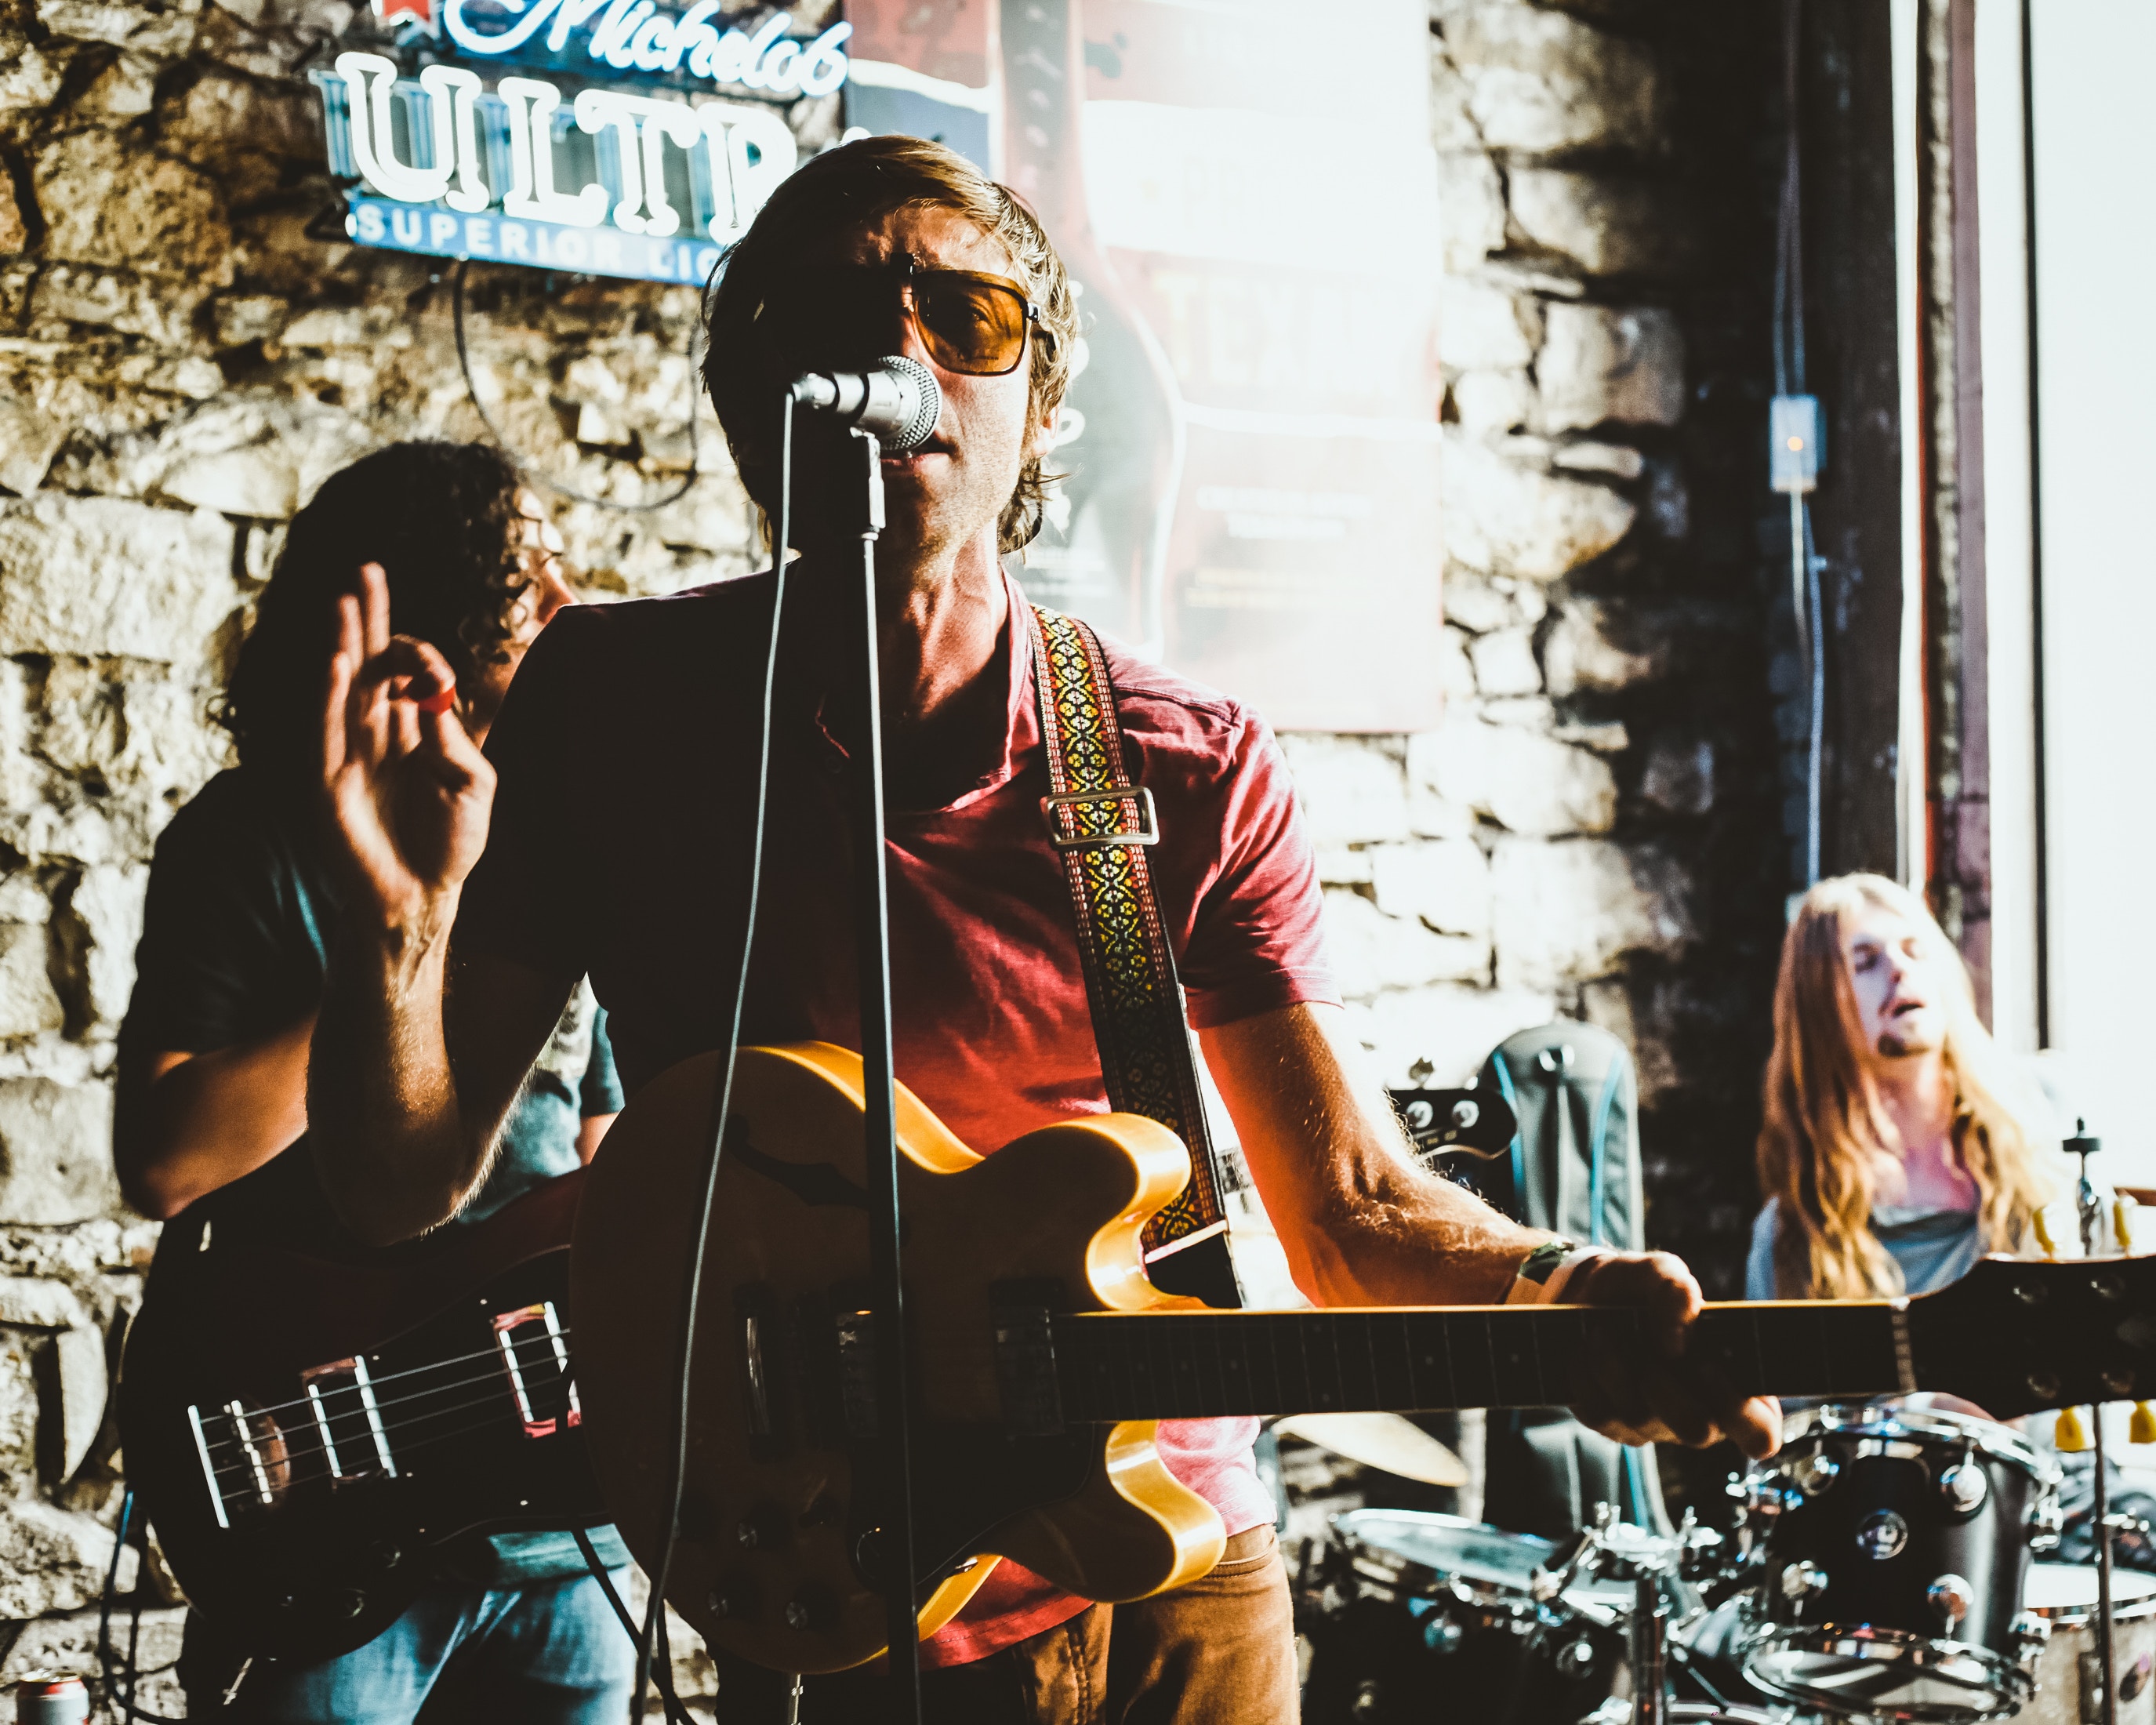
music, musician, musical instrument, art, stage, performance, guitarist, performing arts, pop music, plucked string instruments, musical ensemble